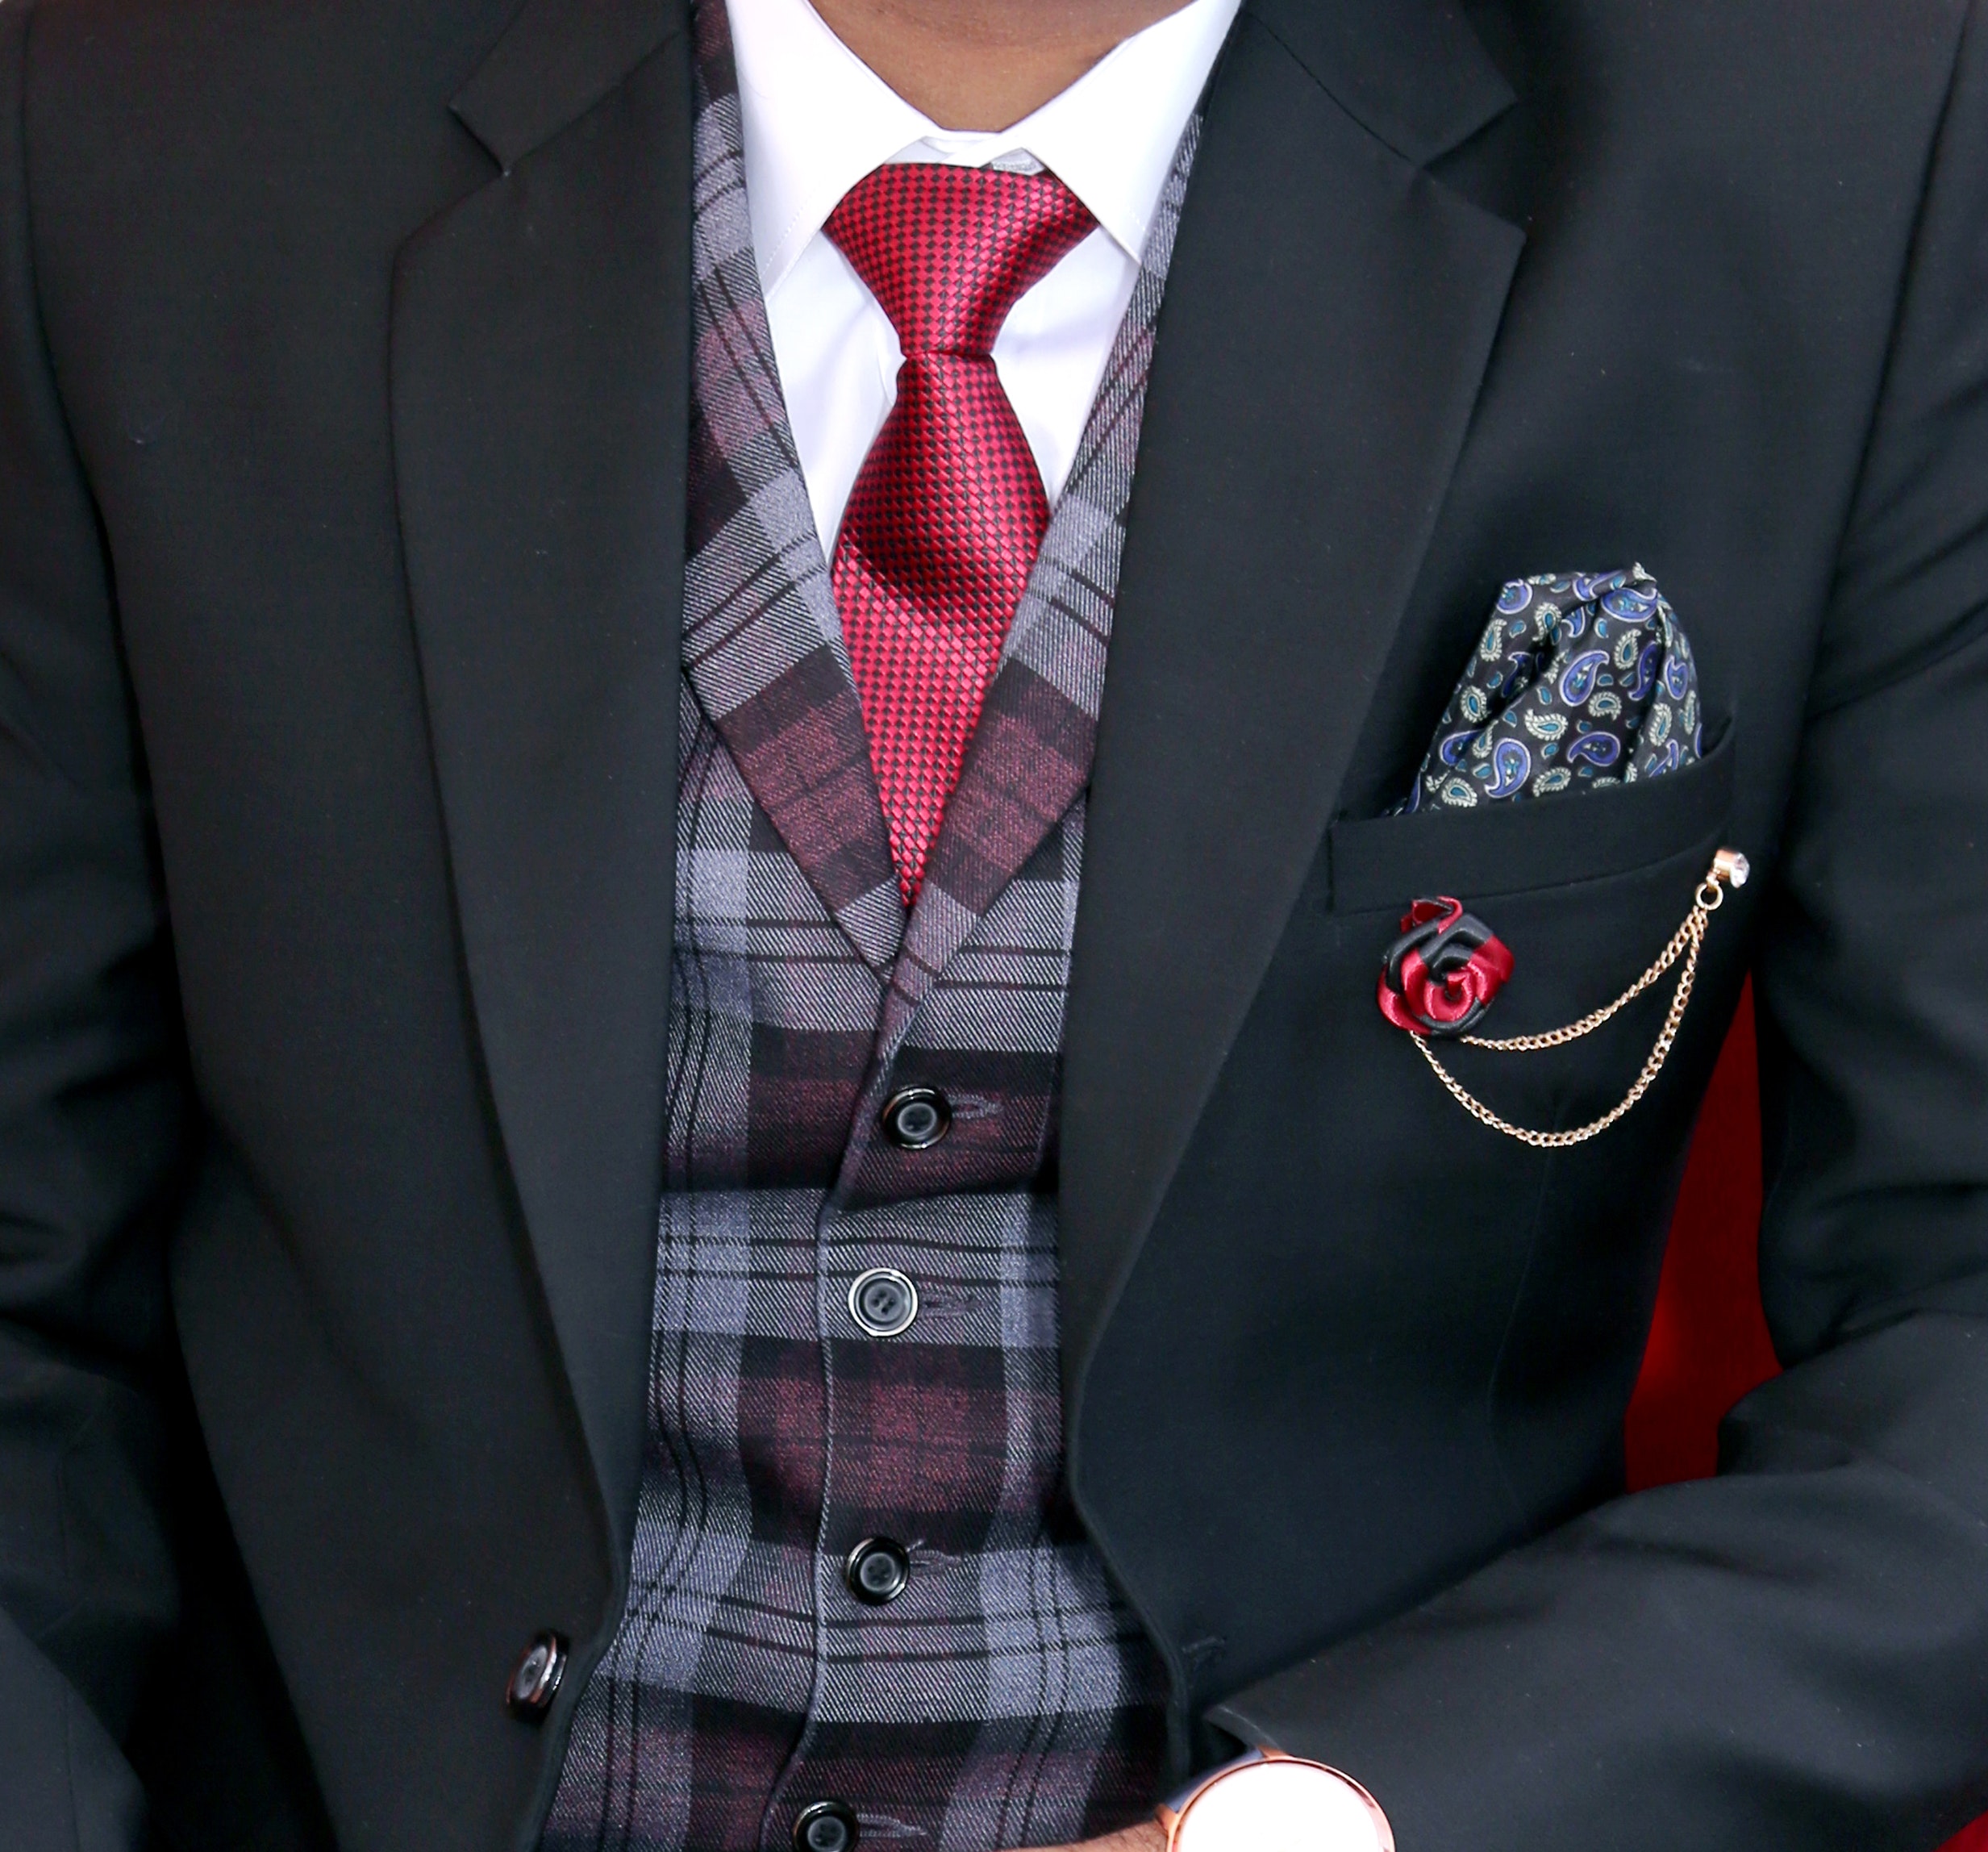
suit, necktie, formal wear, blazer, gentleman, tartan, outerwear, tuxedo, plaid, pattern, design, button